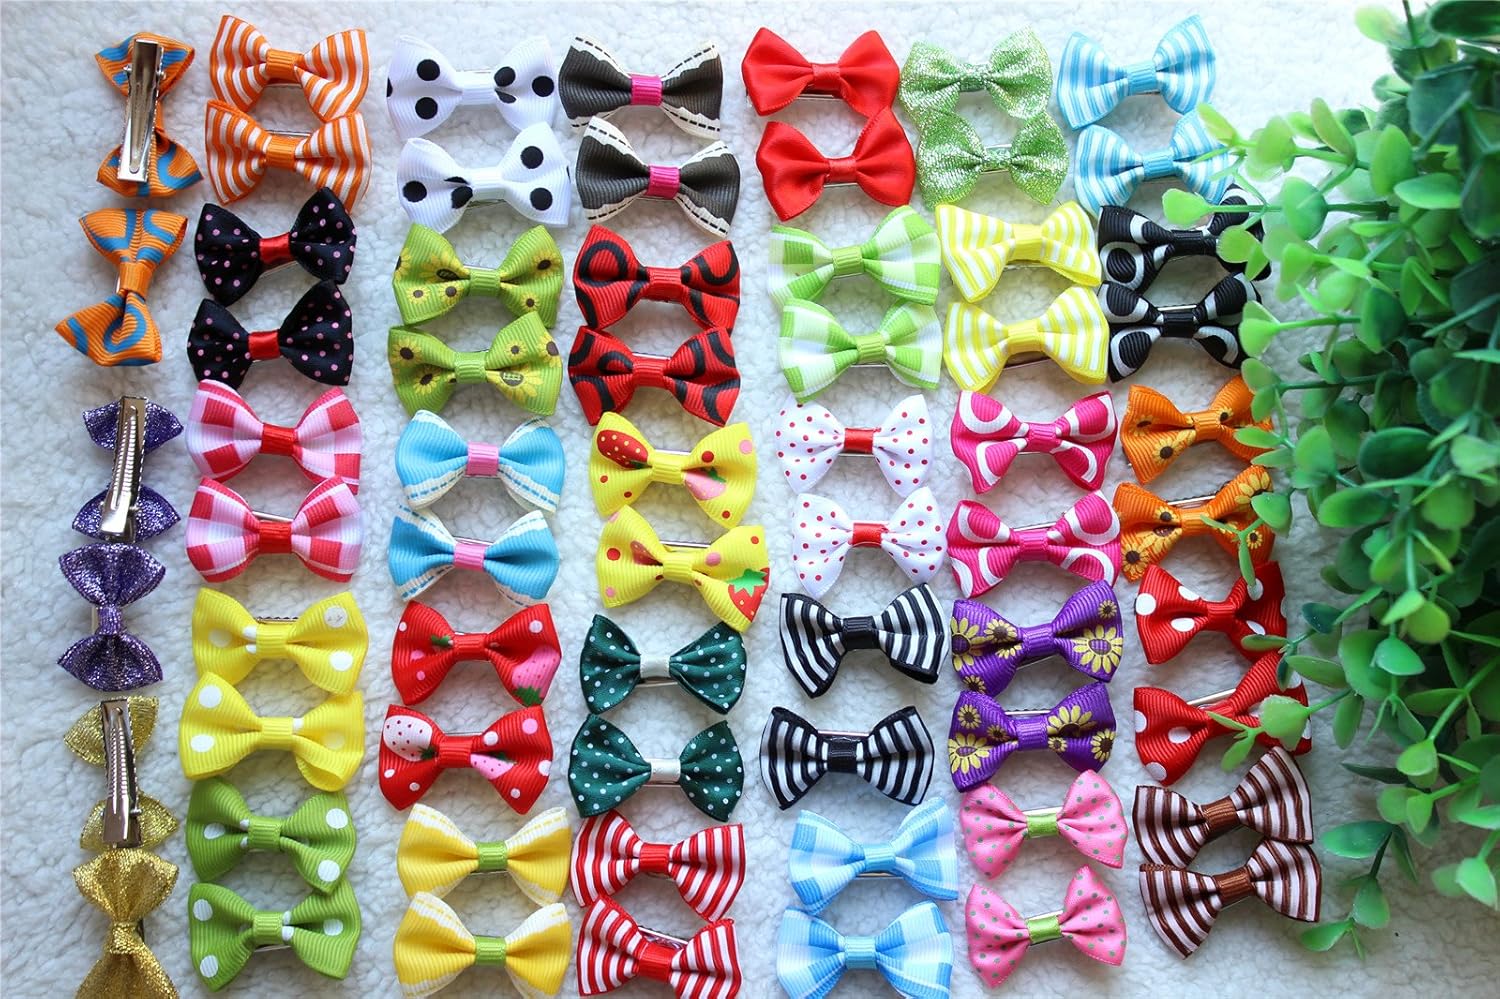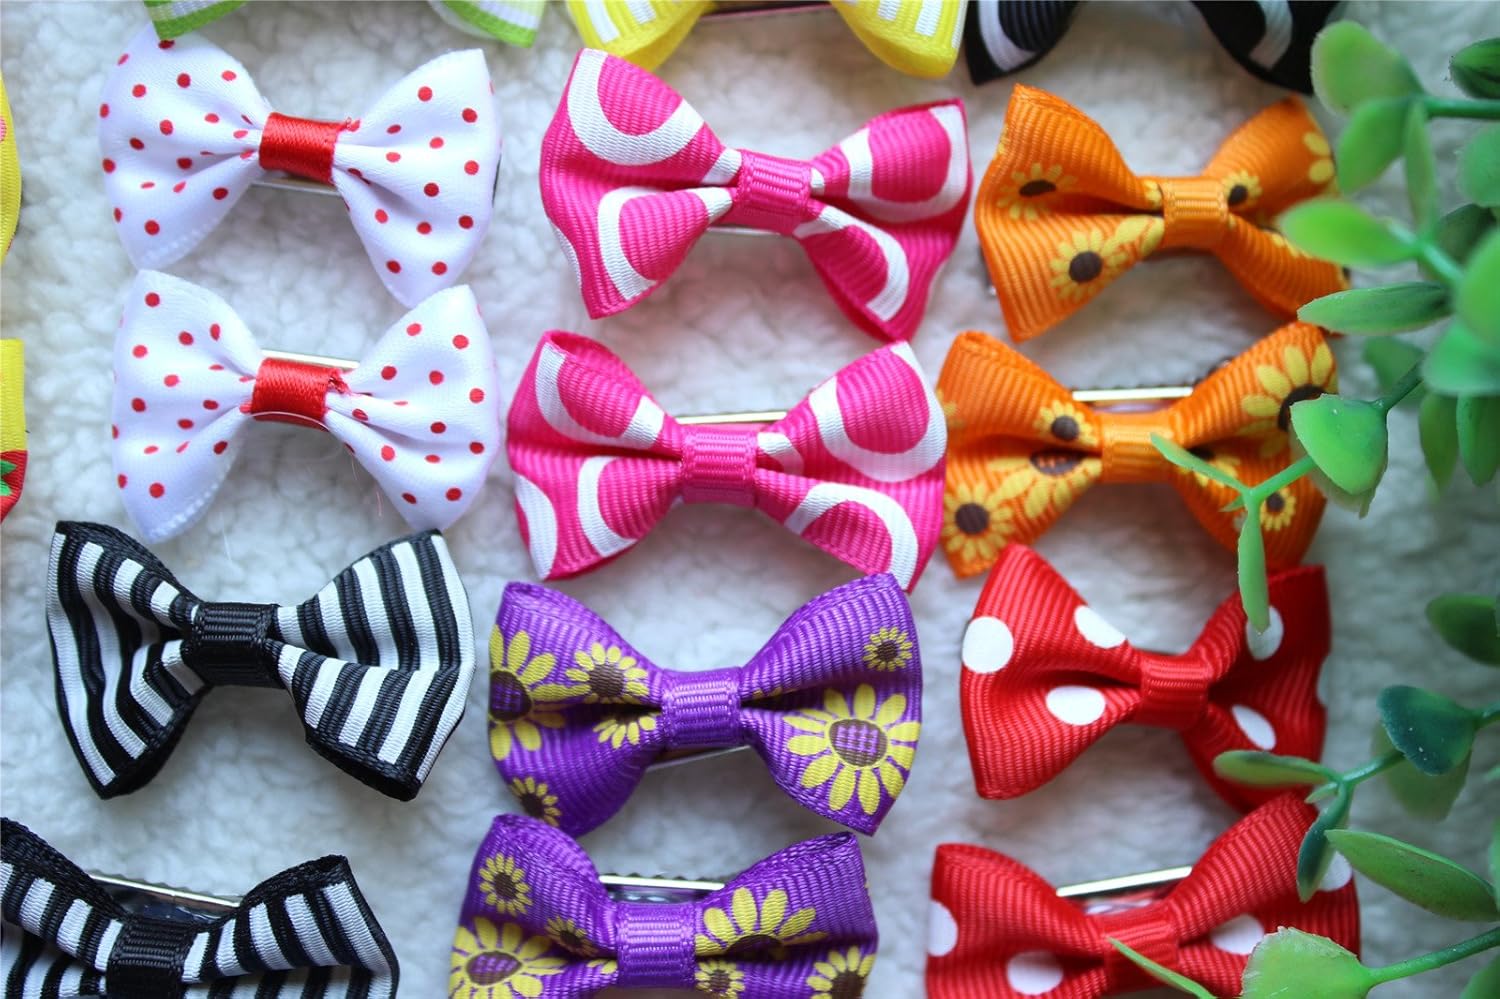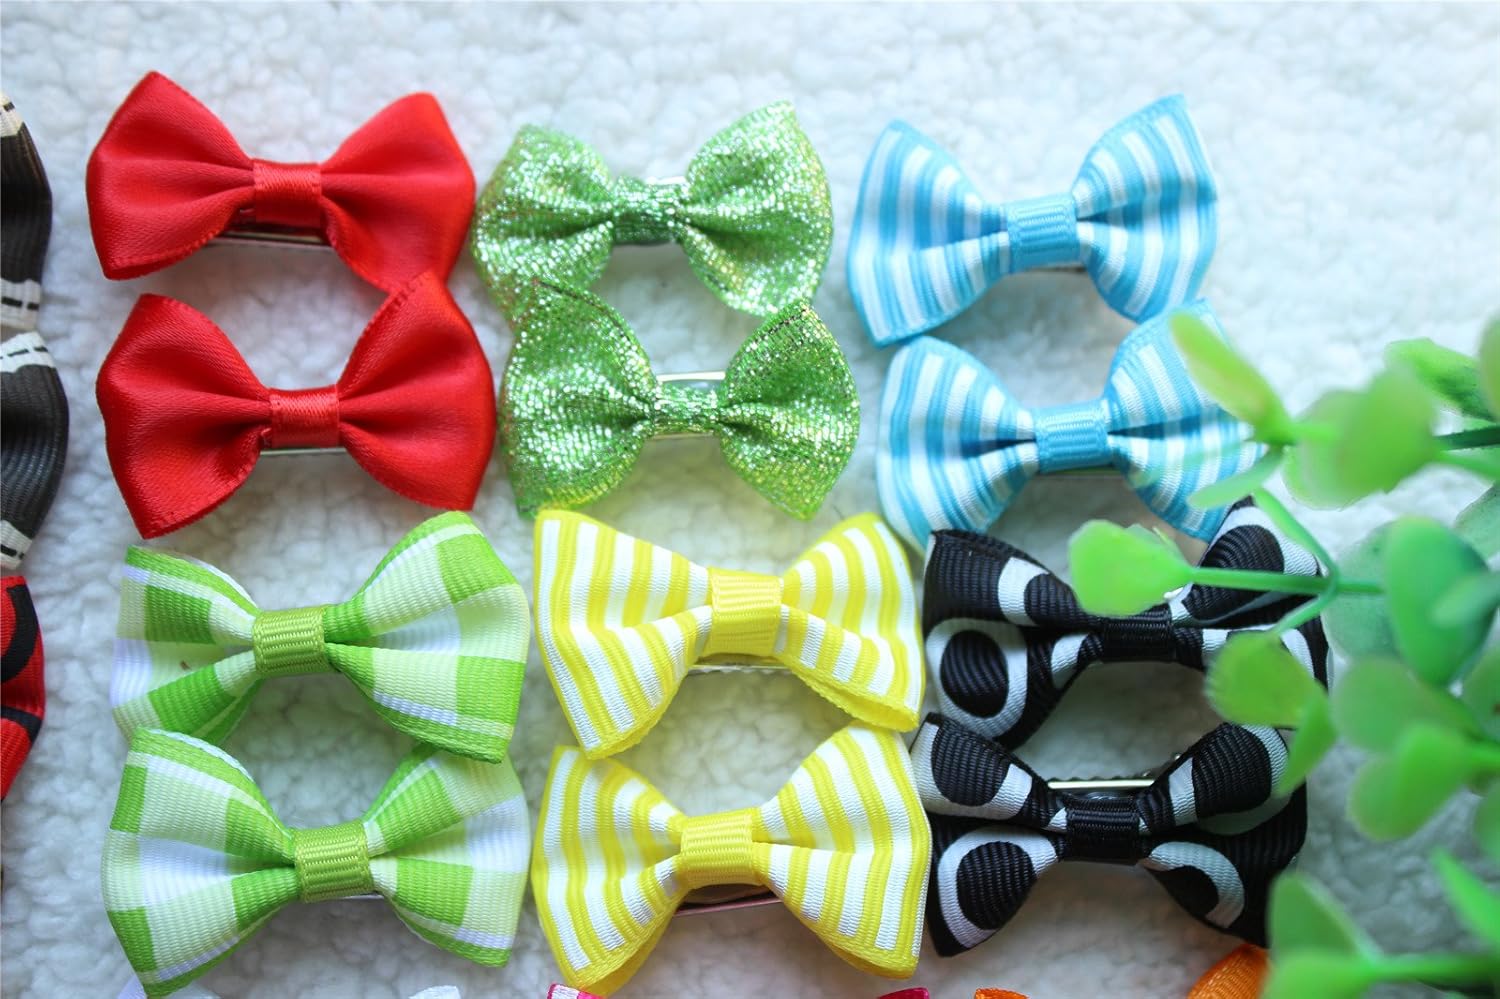
yagopet 100pcs/50pairs New Dog Hair Clips Small Bowknot with Alligator Clips Pet Grooming Products Mix Colors Varies Patterns Pet Hair Bows Dog Accessories
Category: Pet Supplies
handmade dog bows 100% top quality 100% in new condition . backside attached alloy alligator clps, the alligator clips is top quality , can clip the pet hair promptly and tightly.
Features: handmade pet hair clips (each package will include a pet tag for free gift) | 3.5cm in width .backside with alloy clips, Cute hair clips for small and Middle dogs | material: Ribbon, Stain, alloy alligator clips | Mix all designs and colors (about 18 designs and 10 colors) 100pcs/50pairs per lot | 100% new condition and top quality.